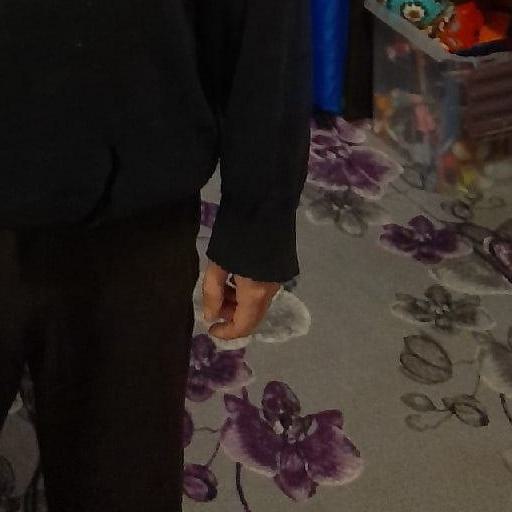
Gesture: no_gesture